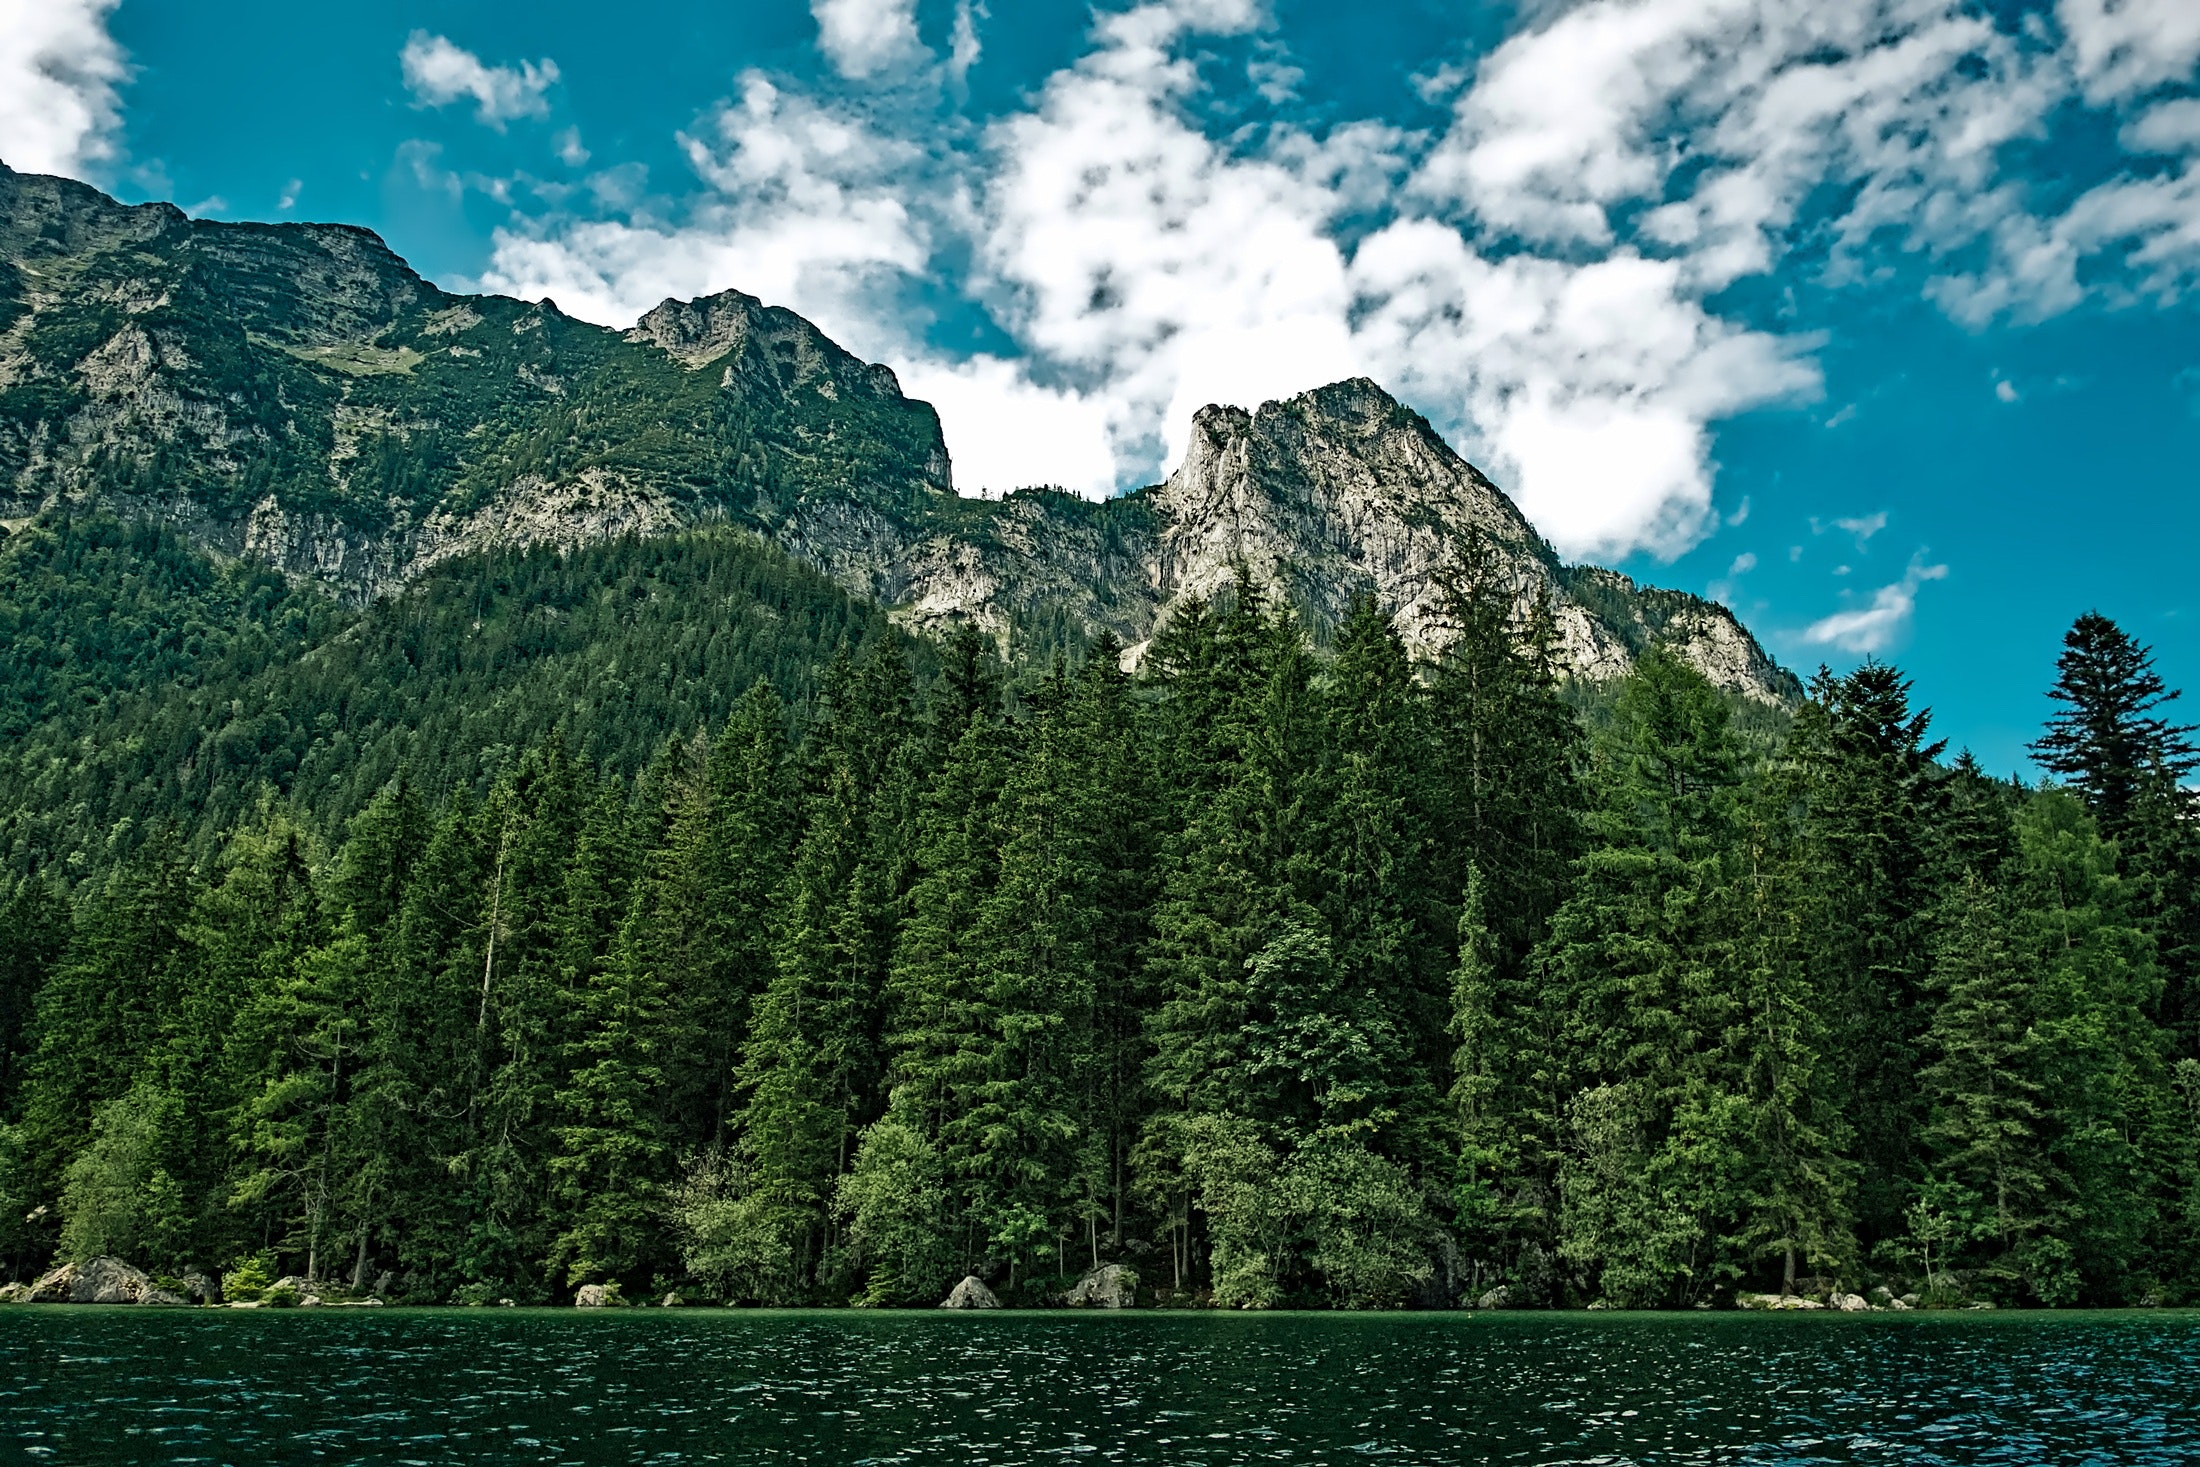
mountainous landforms, mountain, natural landscape, nature, green, sky, wilderness, water, tree, mountain range, nature reserve, natural environment, biome, forest, tropical and subtropical coniferous forests, lake, highland, cloud, national park, alps, hill station, mount scenery, hill, woody plant, plant, ridge, landscape, river, massif, sound, rock, watercourse, bank, pine, spruce fir forest, valley, terrain, pine family, conifer, temperate coniferous forest, fir, world, fell, tourism, old growth forest, glacial lake, valdivian temperate rain forest, evergreen, moraine, summit